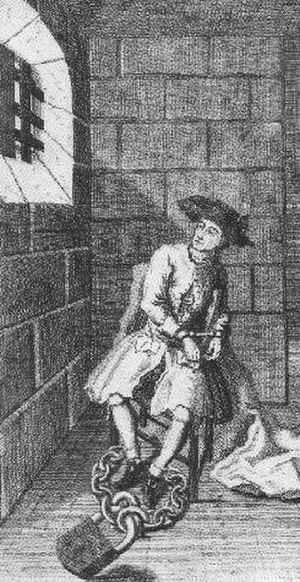
Jonathan Wild est le plus célèbre criminel britannique du XVIIIᵉ siècle, à la fois en raison de ses propres forfaits et de la reprise de ces derniers dans de nombreux romans, pièces de théâtre ou satires politiques. Il inventa un mode d’organisation qui lui permit de prendre la tête de l’un des gangs de voleurs les plus efficaces de l’époque tout en paraissant parfaitement probe aux yeux de la société. Son talent pour manipuler la presse et jouer sur les peurs nationales le fit devenir l’une des personnalités publiques les plus en vue des années 1720, une admiration qui se transforma en haine généralisée lorsque sa félonie fut portée à la connaissance de tous. Après sa mort, Wild fut érigé en un puissant symbole de corruption et d’hypocrisie.